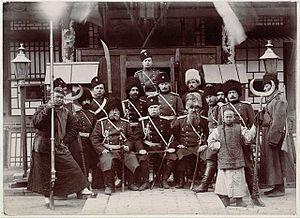
L'Alliance des huit nations est une coalition de huit puissances impérialistes, formée durant la colonisation de la Chine, et qui écrase la révolte des Boxers en 1901.